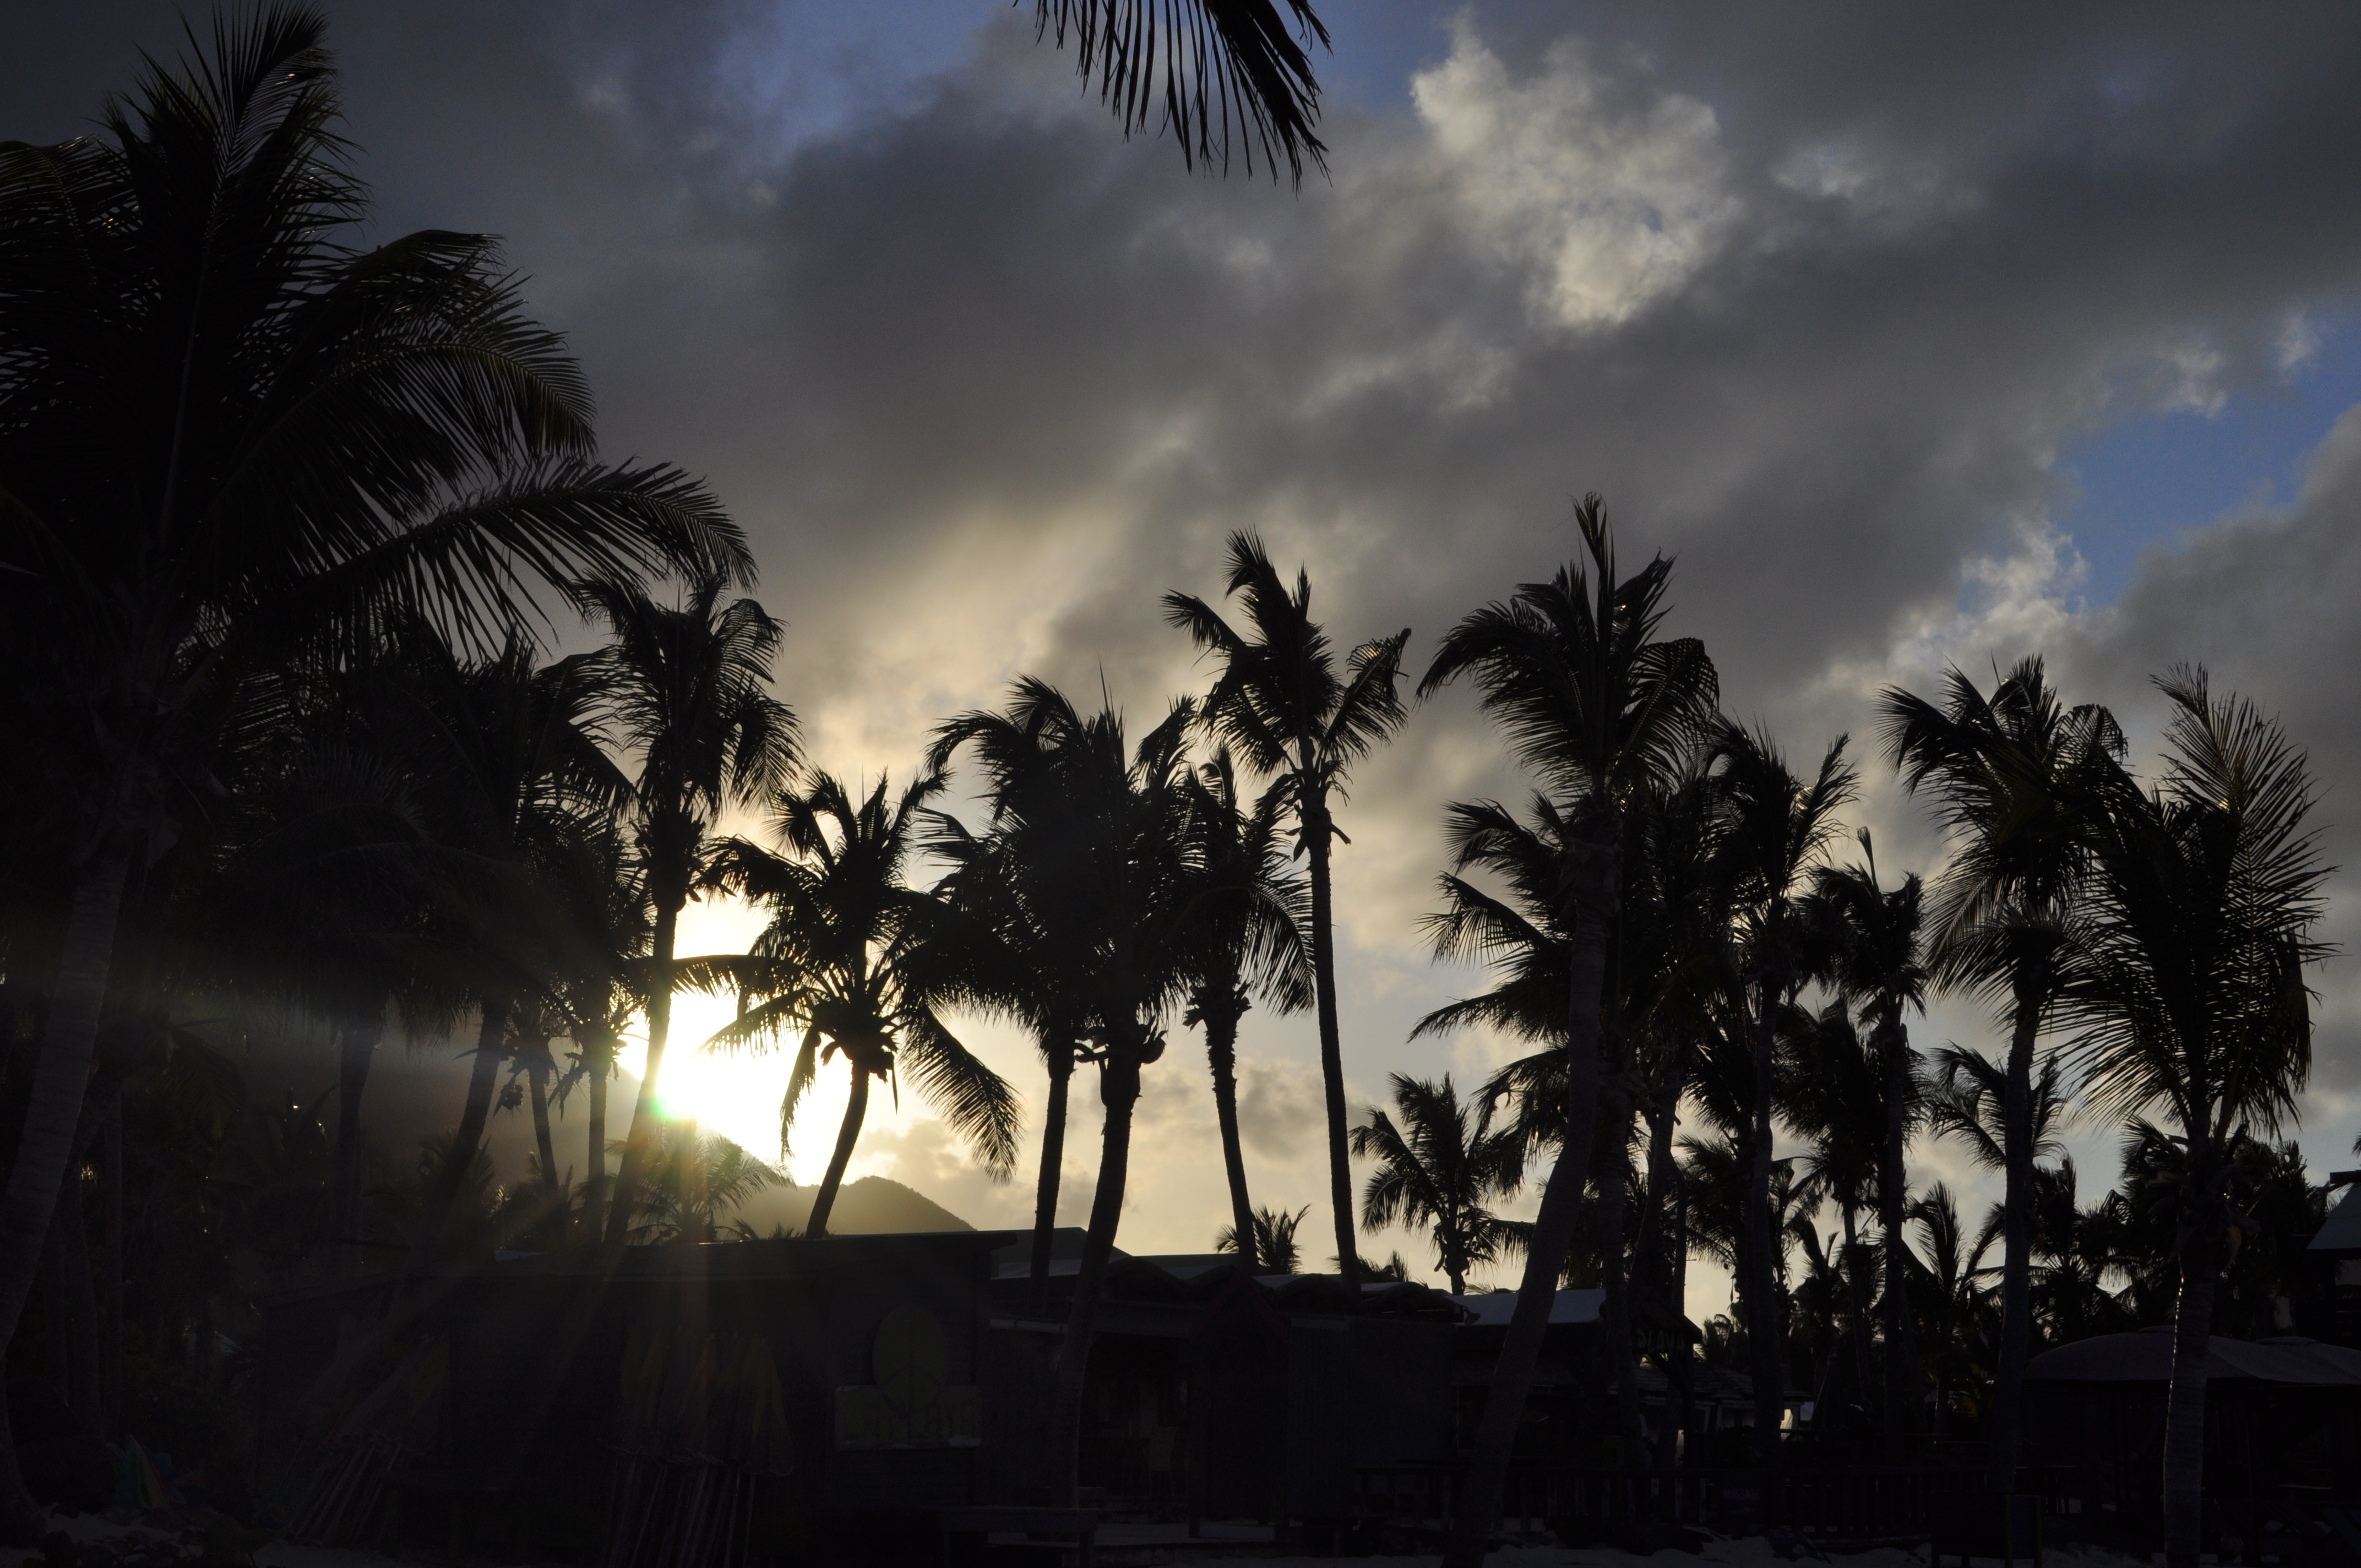
beach, sea, tree, nature, ocean, light, cloud, plant, sky, sun, sunset, night, sunlight, morning, travel, dusk, evening, paradise, holiday, darkness, coconut, palm trees, light and shade, indian ocean, lying sun, inflamed, woody plant, arecales, palm family